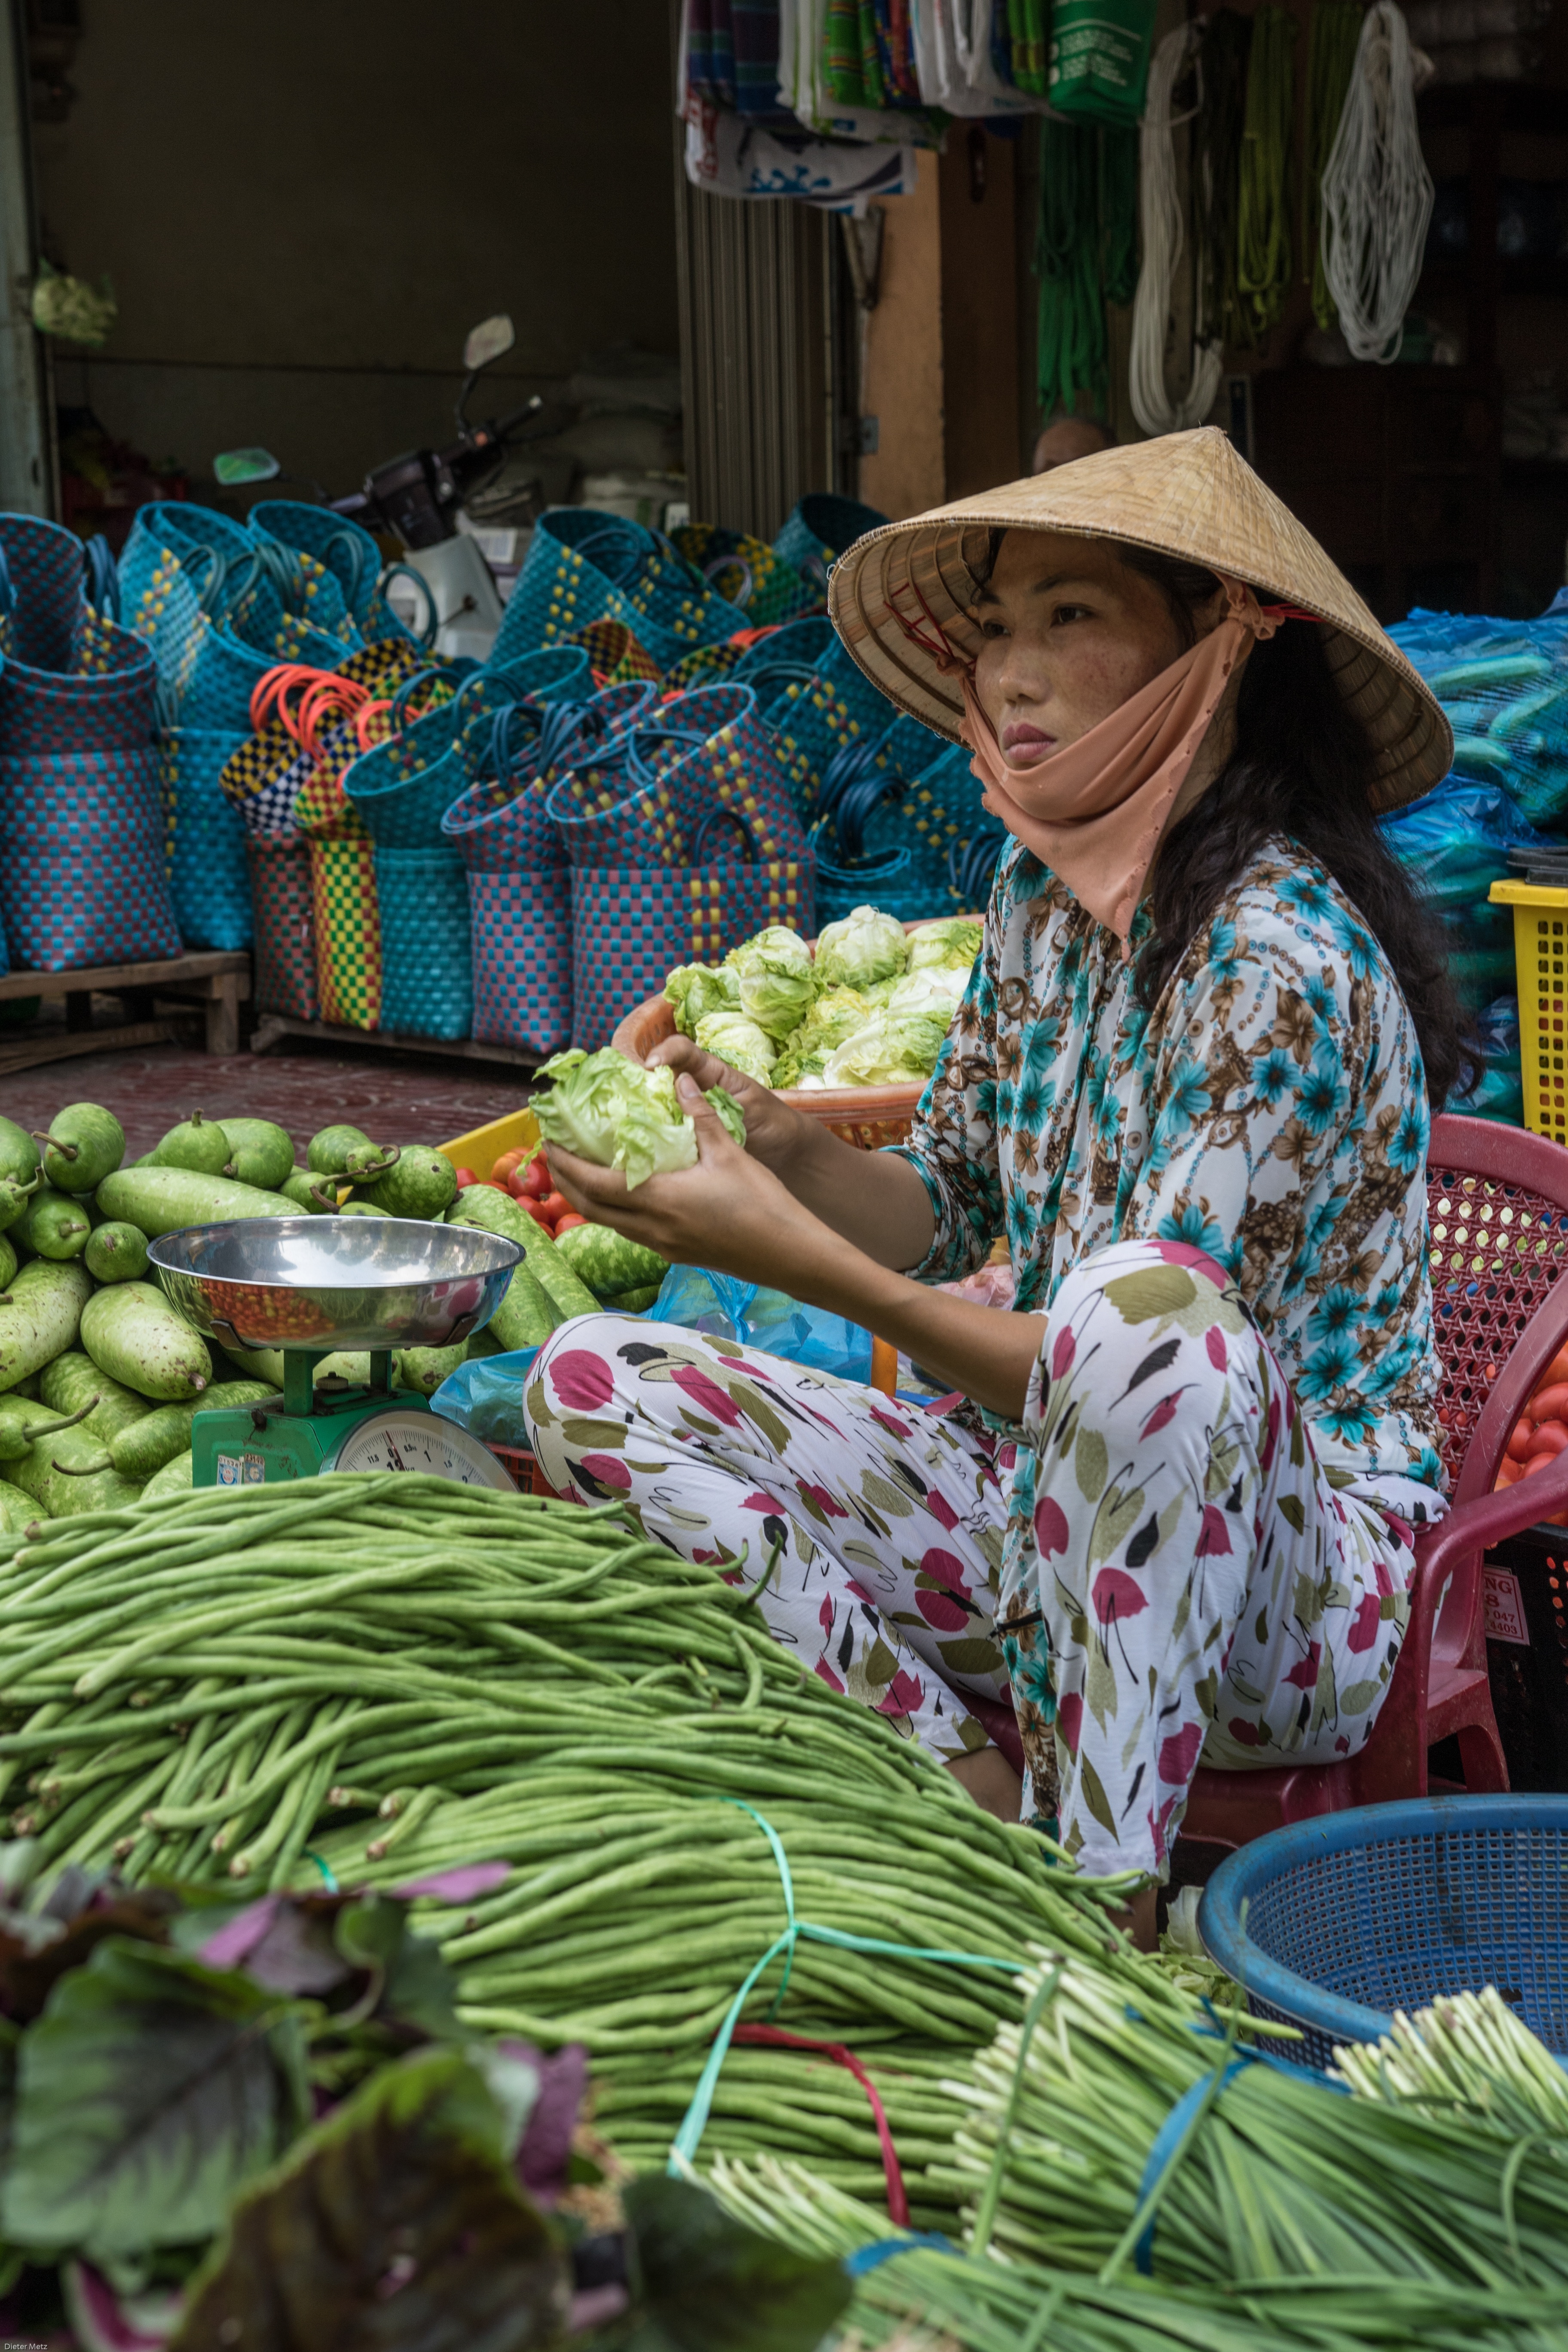
flower, city, food, green, vendor, color, asia, market, public space, art, nutrition, vegetables, vietnam, vietnamese woman, human settlement